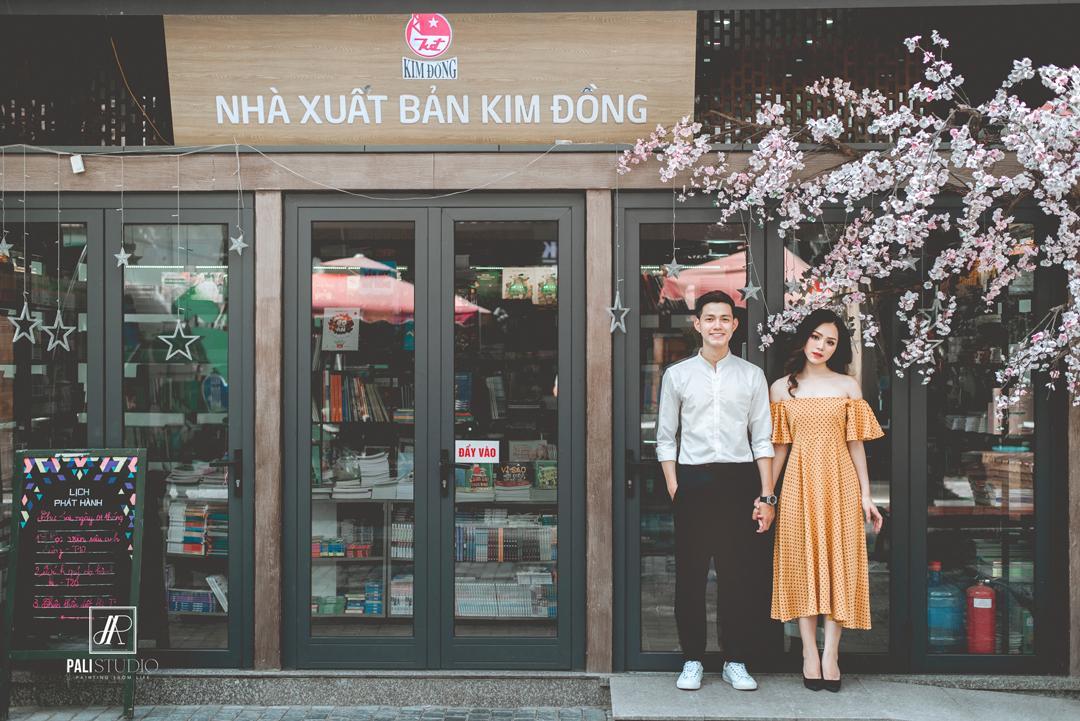
có một cặp đôi đang cùng nhau chụp ảnh dưới một cành đào